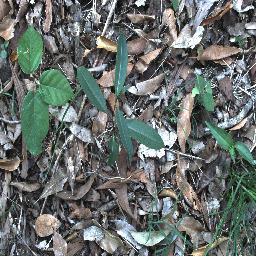
Label: rubber_vine